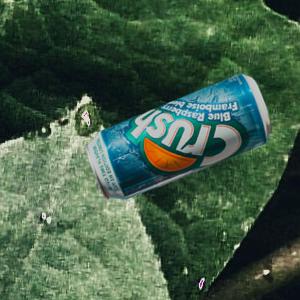
Label: cans